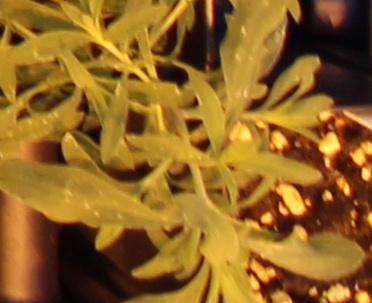
Label: Kochia